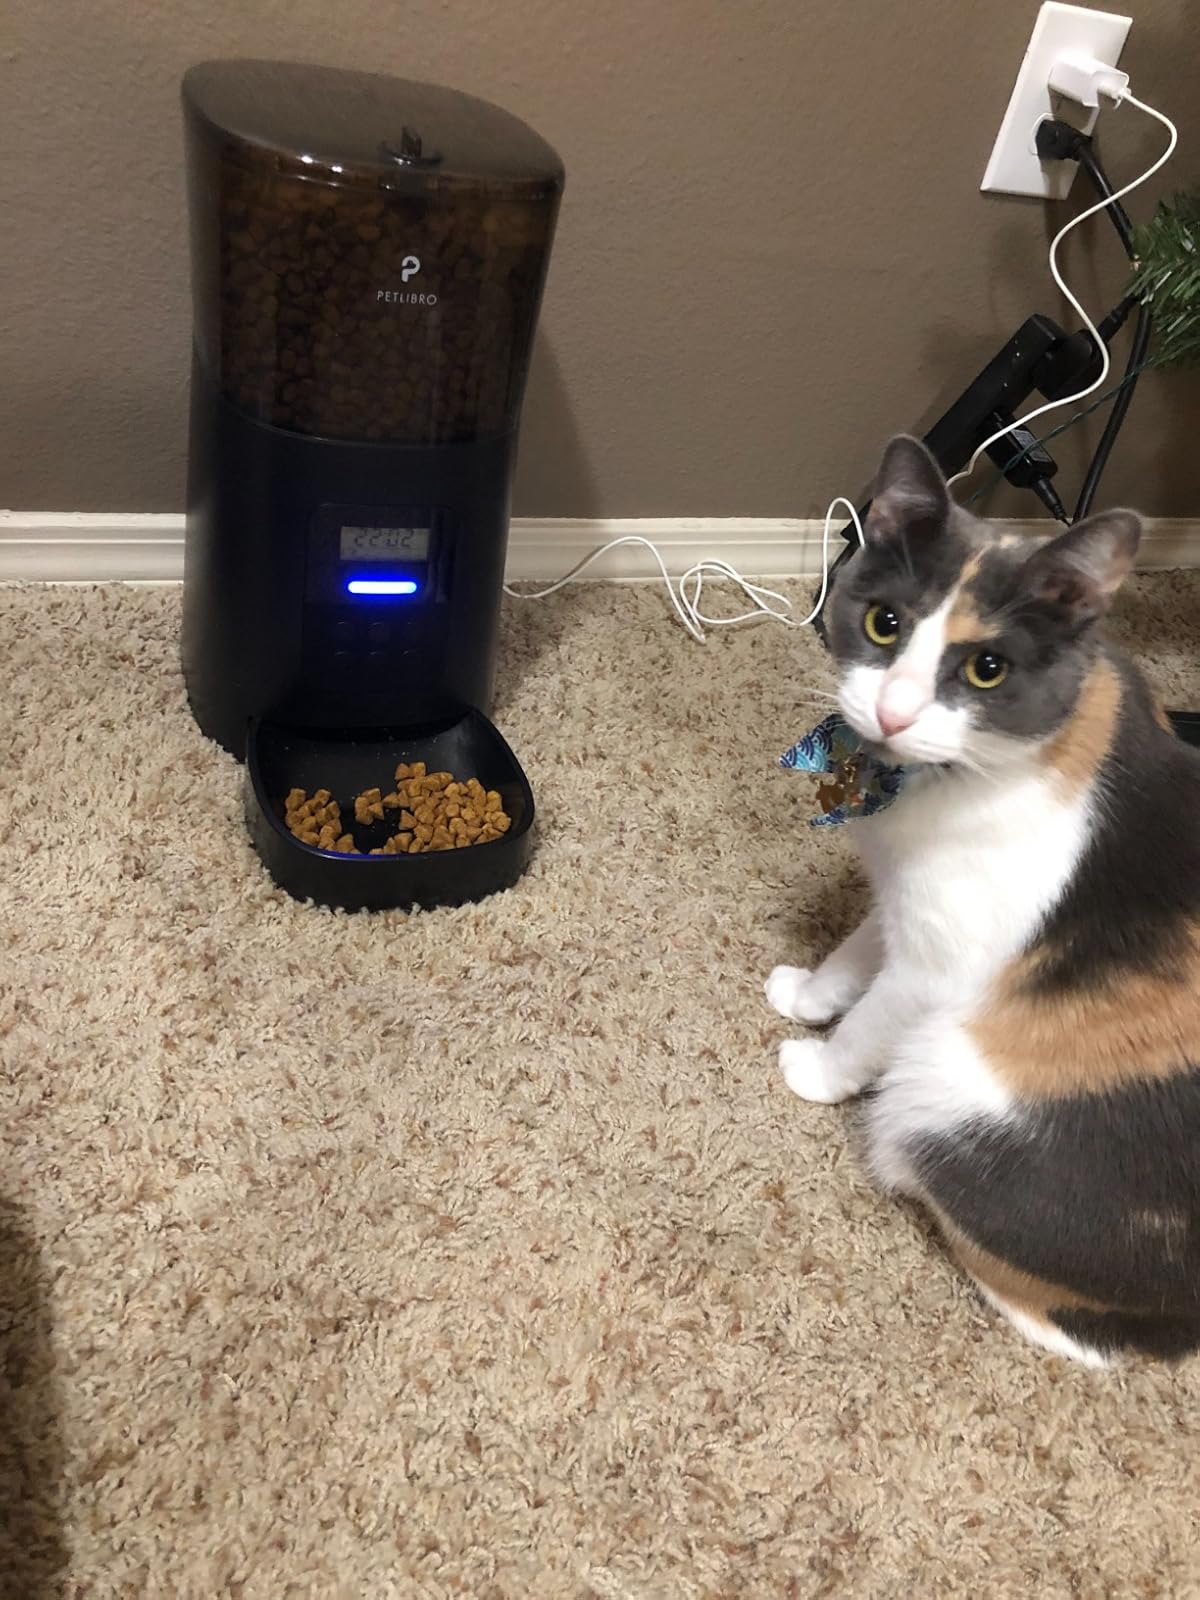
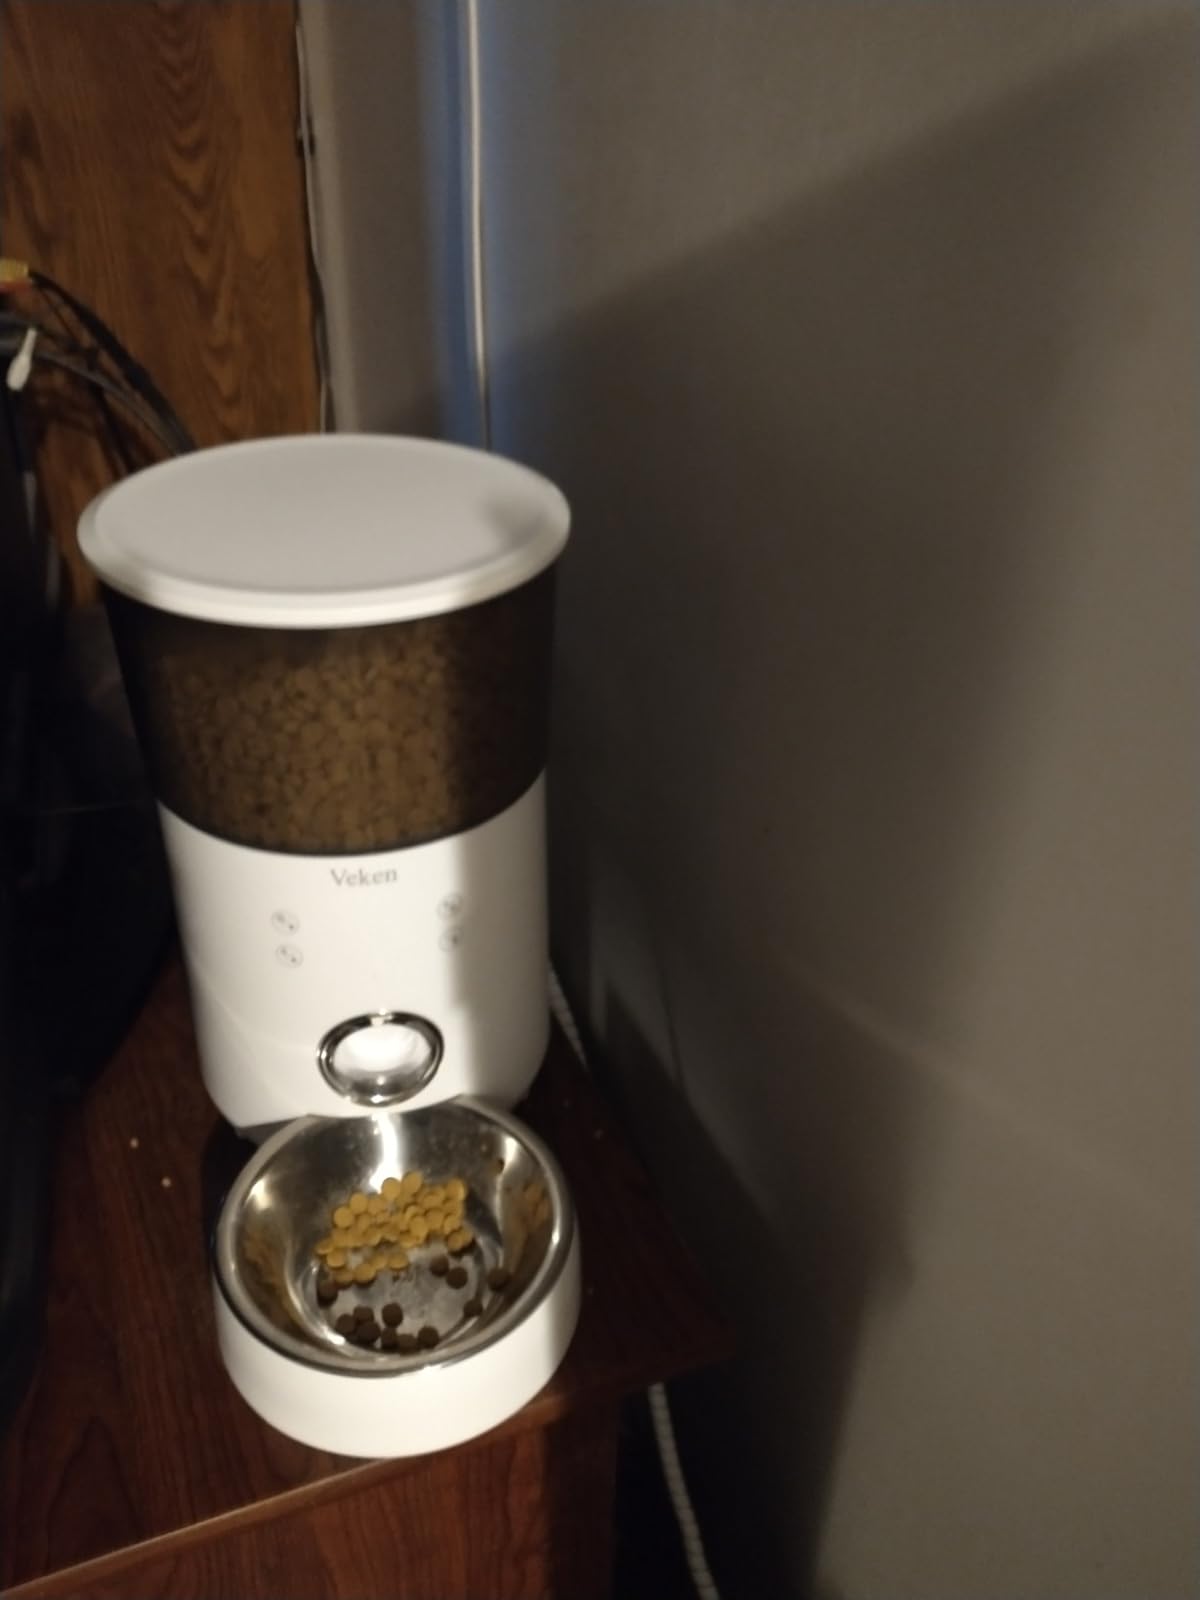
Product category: items_feeder
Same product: no